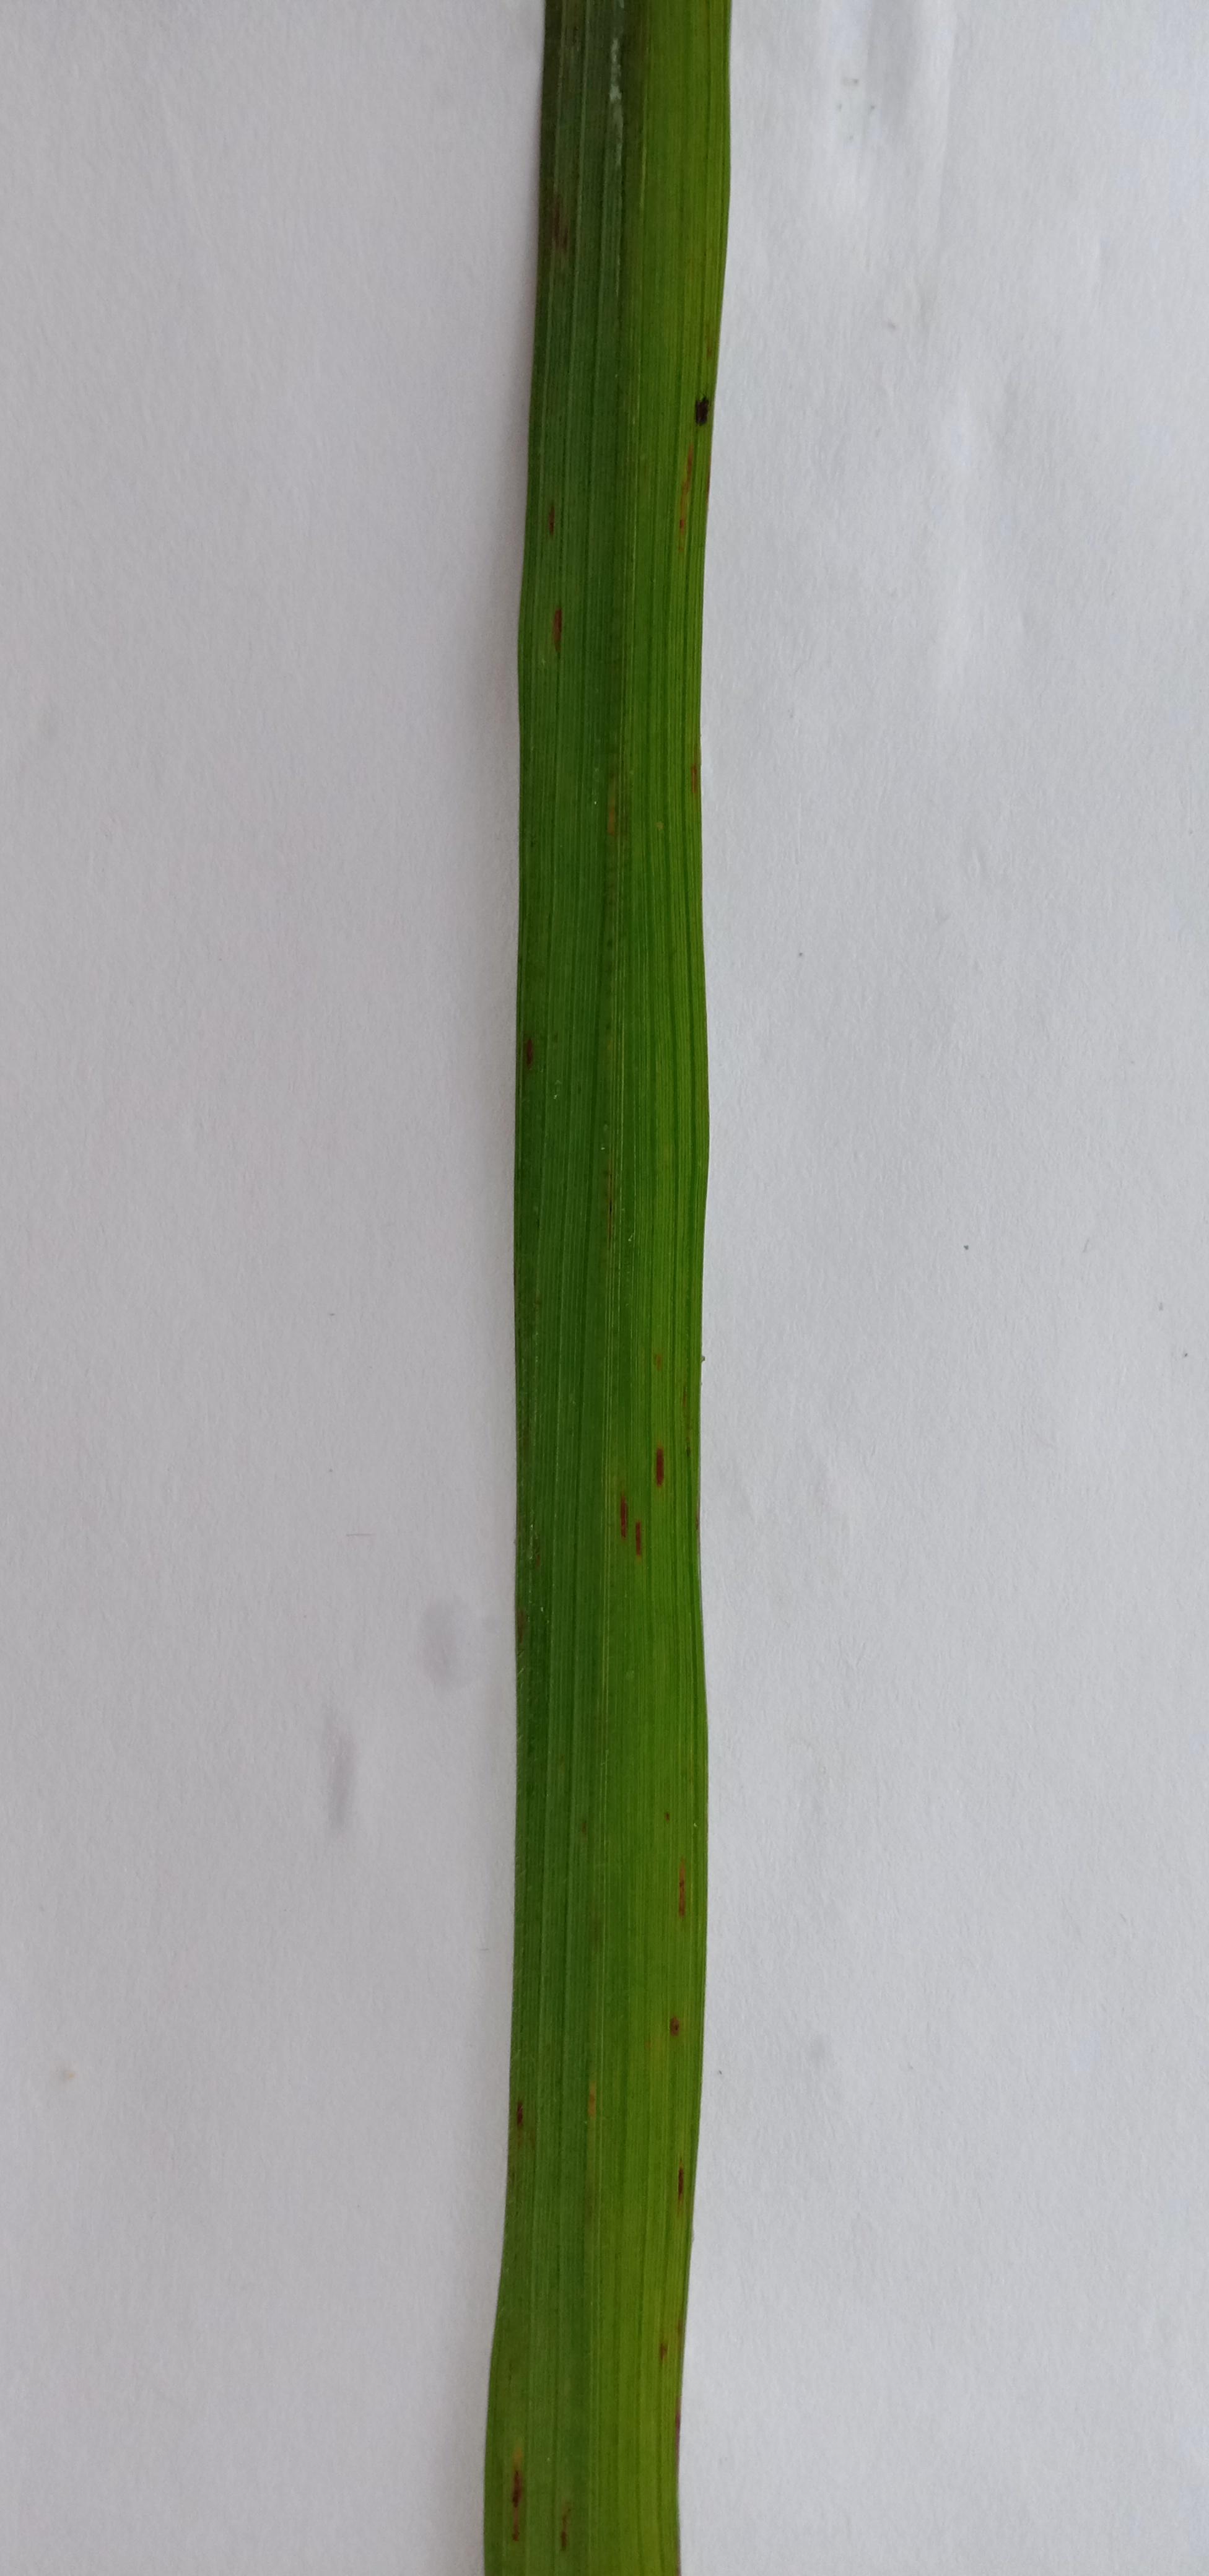
Label: Rice___Leaf_Blast